List of Pacific hurricane records

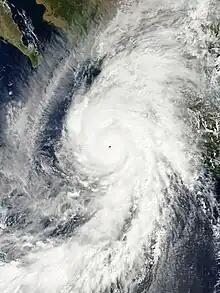
Hurricane Patricia shortly after reaching its record peak intensity on October 23, 2015, while approaching Western Mexico

This is a list of notable Pacific hurricanes, subdivided by reason for notability. Notability means that it has met some criterion or achieved some statistic, or is part of a top ten for some superlative. It includes lists and rankings of Pacific hurricanes by different characteristics and impacts.